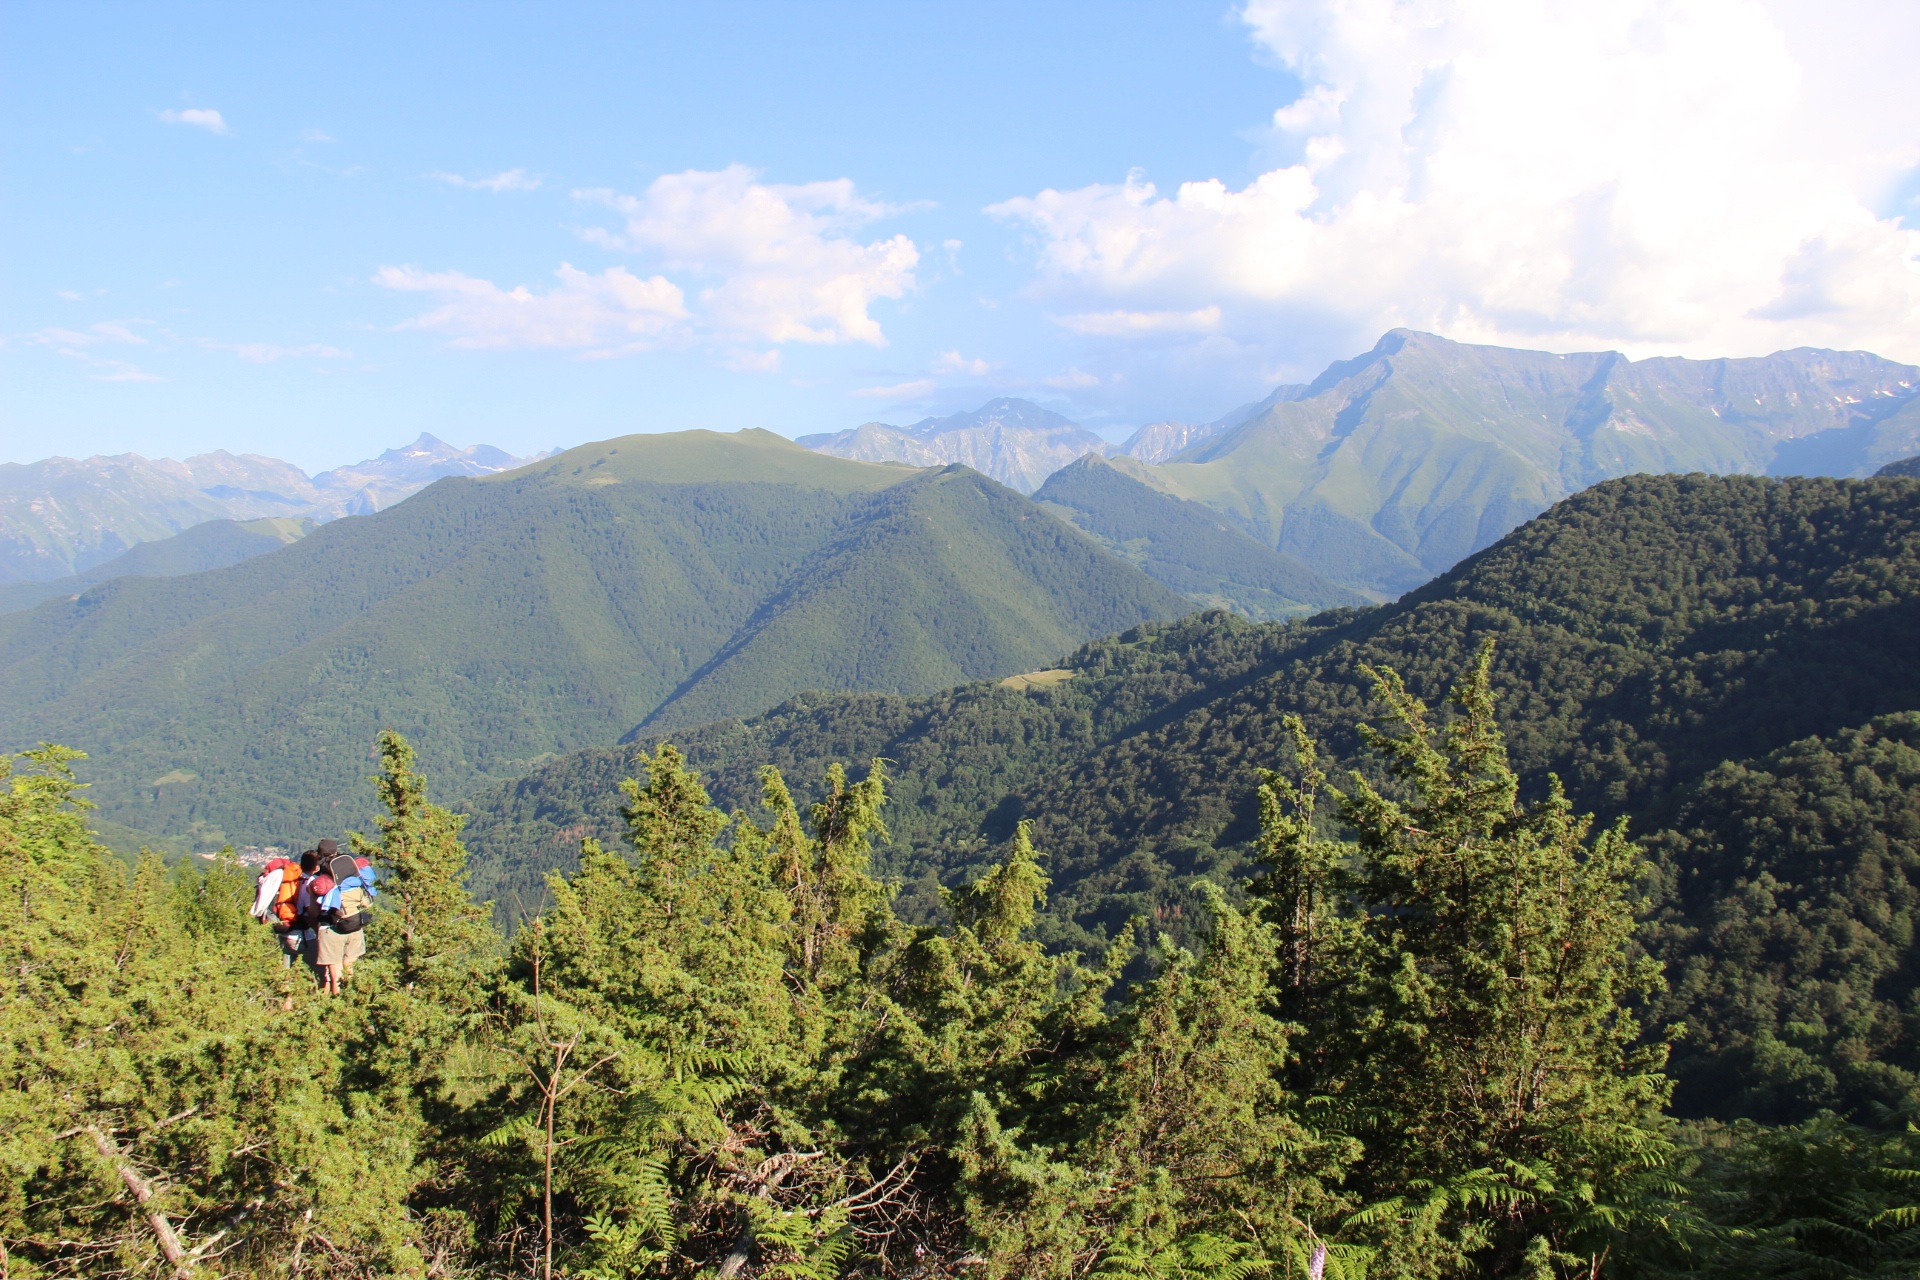
landscape, wilderness, walking, mountain, hiking, trail, meadow, hill, adventure, valley, mountain range, ridge, sports, alps, backpacking, plateau, walker, fell, landform, mountain pass, hill station, geographical feature, mountainous landforms